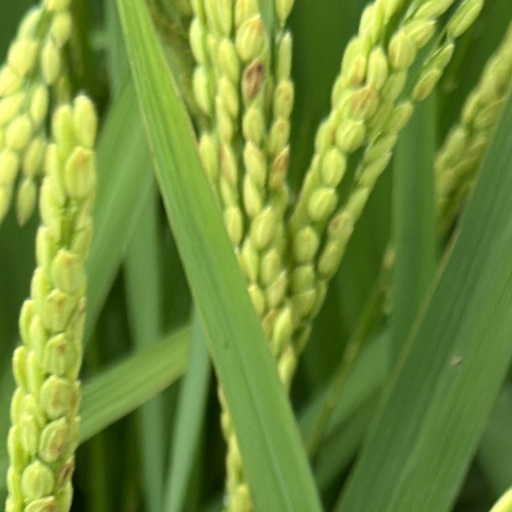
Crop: rice